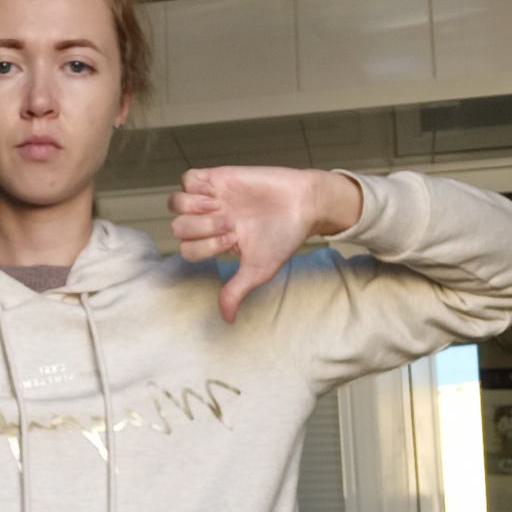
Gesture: dislike